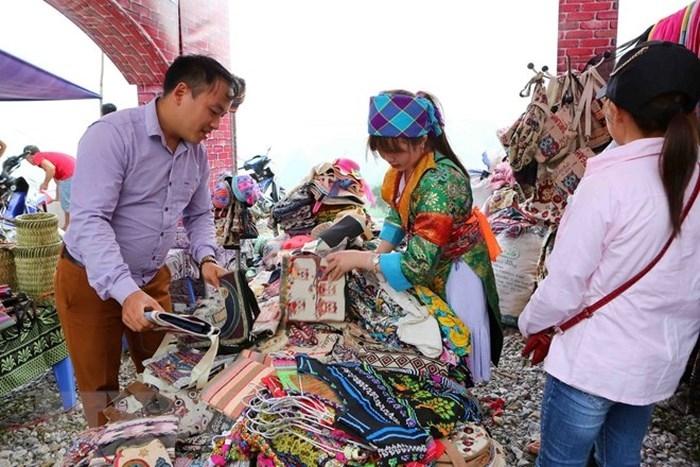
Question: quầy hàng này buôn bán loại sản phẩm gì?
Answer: hàng thổ cẩm